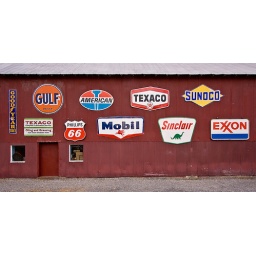
I saw this barn with a bunch of signs on my way back from a ski trip in West Virginia.